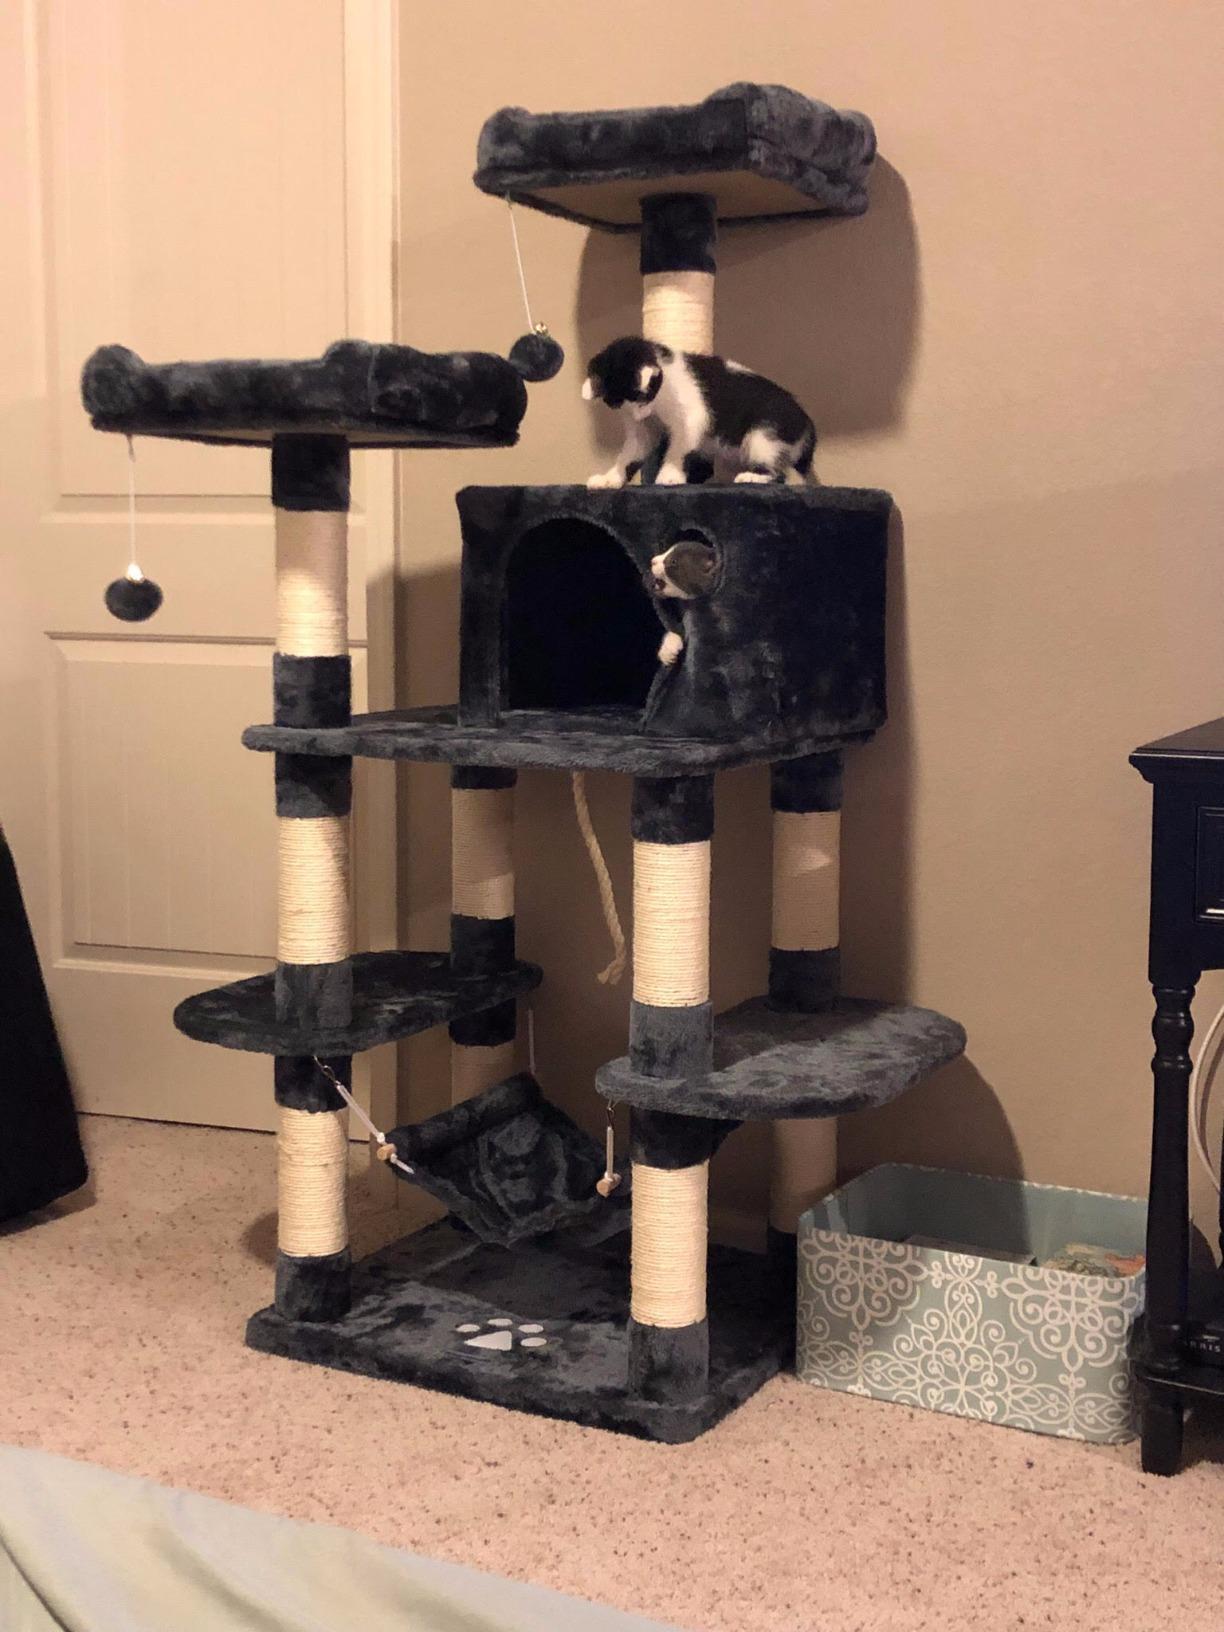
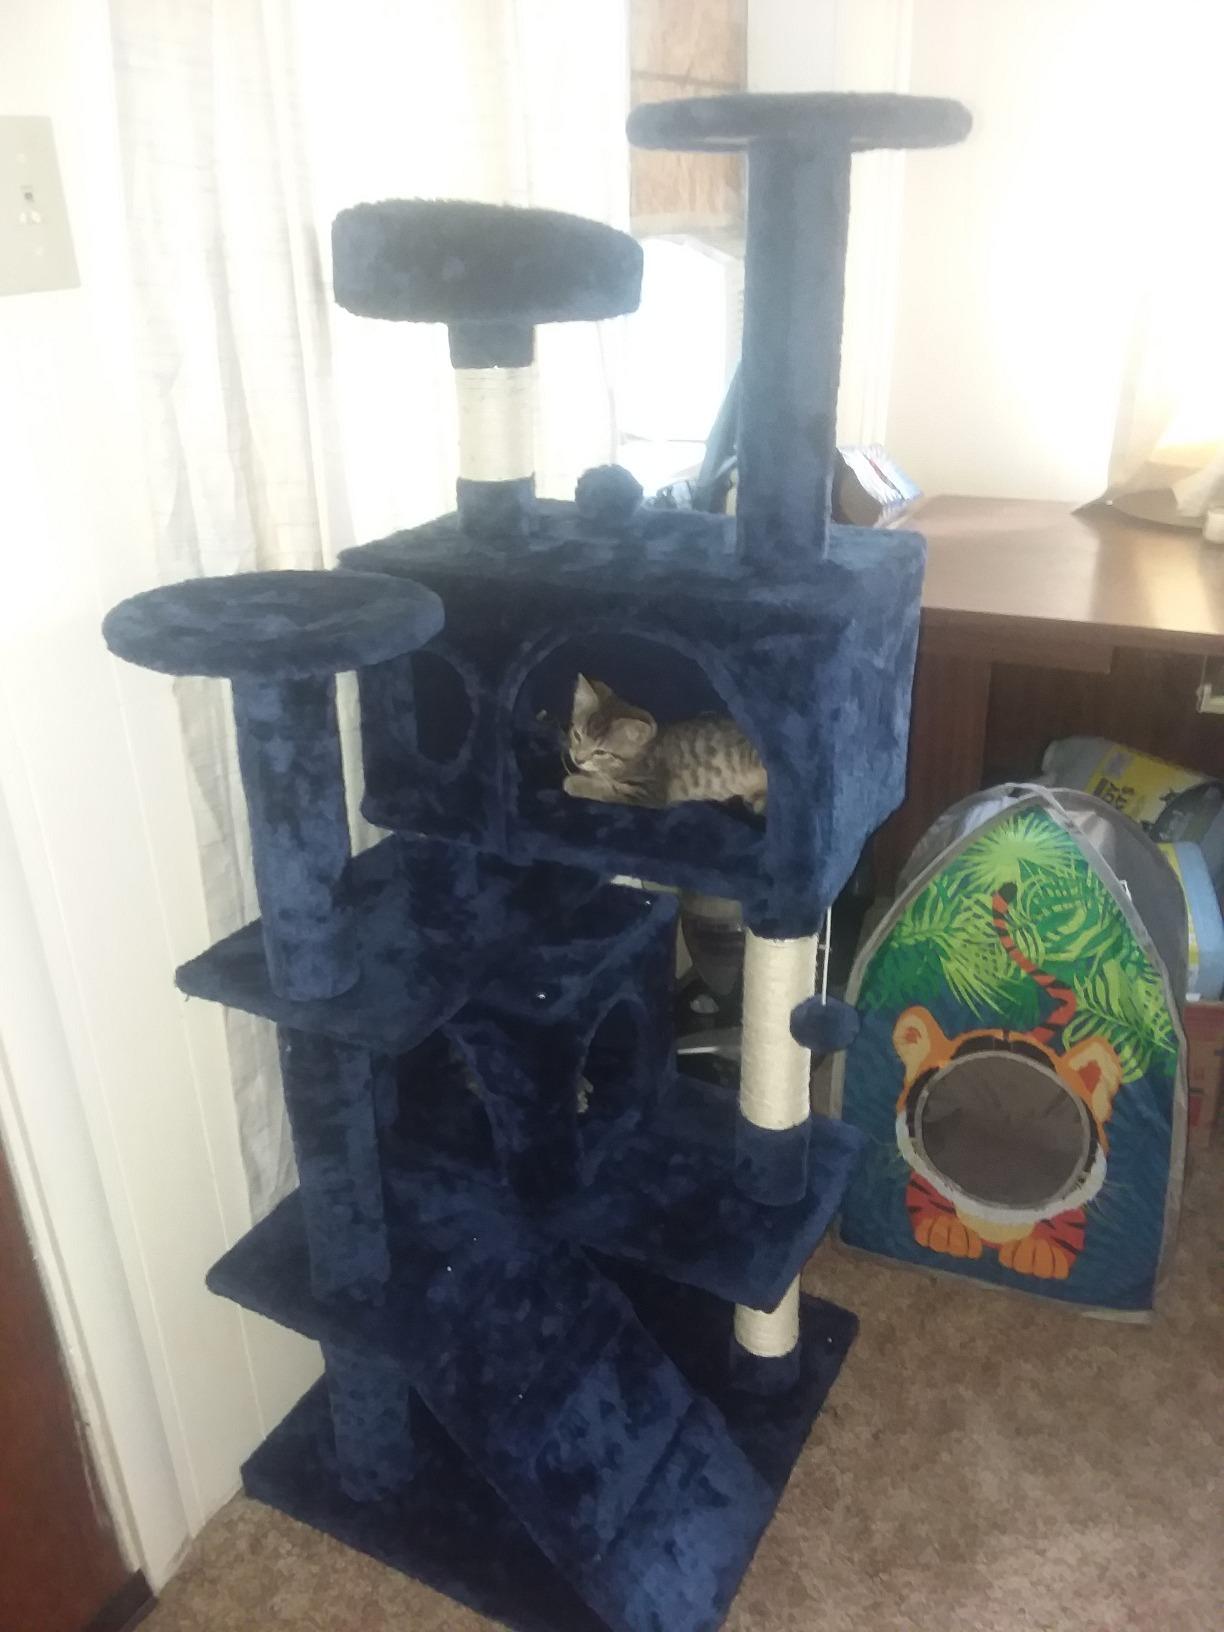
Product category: items_cat tree
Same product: no